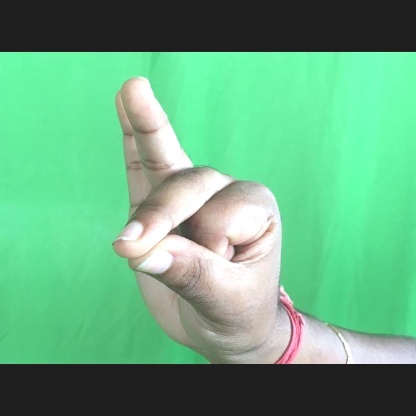
Mudra: Bramaram